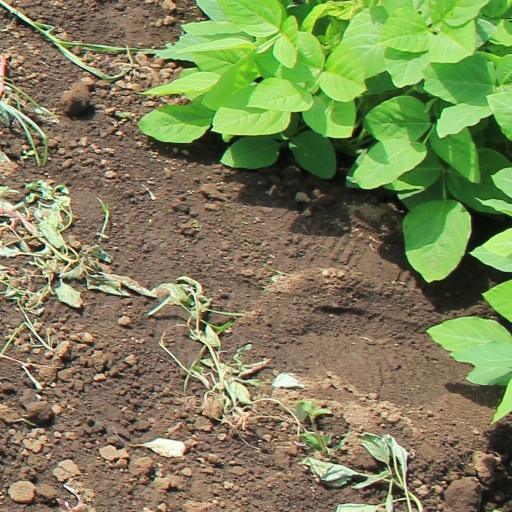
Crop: soybean